Chilean art

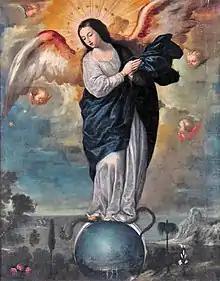
"Winged Virgin of the Apocalypse" by , one of the leading exponents of the Quito School of the seventeenth century, and an important influence on the Chilean art of the time.

In the opinion of Álvarez Urquieta, technical skill was somewhat neglected in early colonial painting, with more importance given to the objects being painted and their educational use. Most American colonial painting shows a lack of study of light and shade and poor use of perspective and proportion, though it has been praised for its liveliness and use of colour, as well as its documentary value in representing the social integration of the Spanish and American peoples.